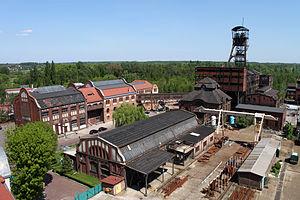
La mine de Ludwik est une mine souterraine de charbon située en Pologne.